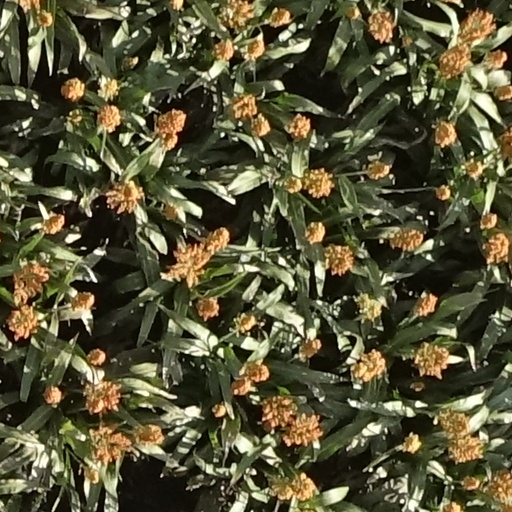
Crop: sorghum